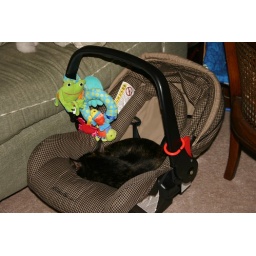
Audrey sleeps in the car seat